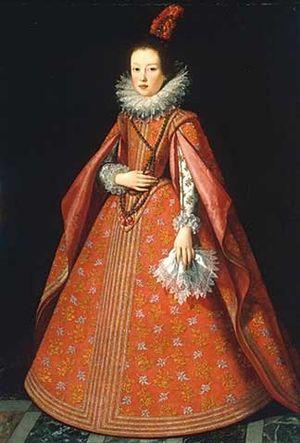
Marguerite de Médicis, duchesse de Parme et de Plaisance, est l'épouse de Édouard Iᵉʳ Farnèse. Elle a été régente de Plaisance en 1635 et régente du duché en 1646, l'année de la mort de son mari.
Cet article présente la liste des duchesses de Parme, par mariage ou de plein droit.